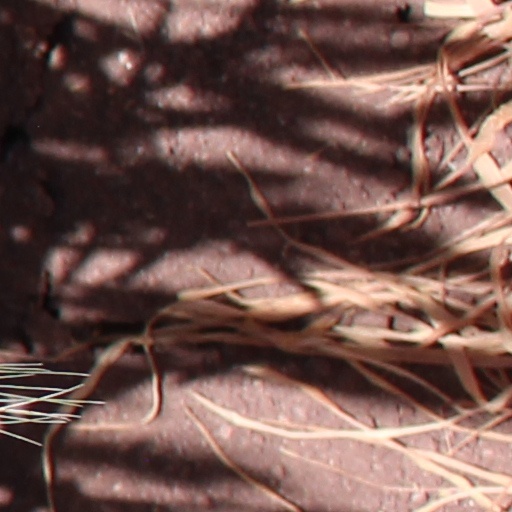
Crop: wheat